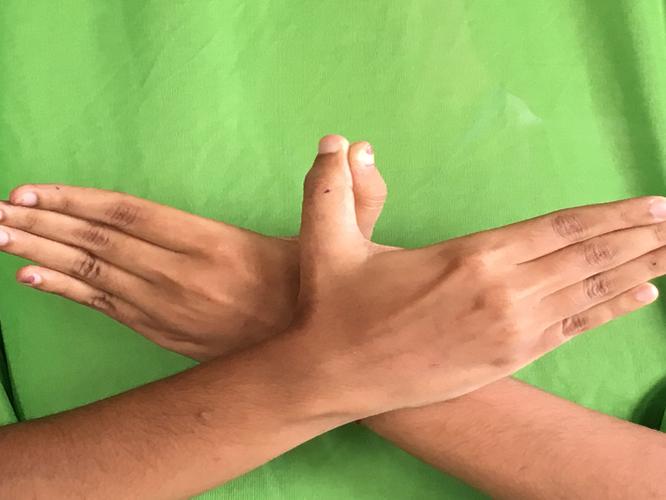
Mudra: Garuda
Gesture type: double_hand